Tripod

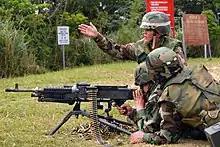
Seabees train with the M240B mounted on the M122 tripod.

Tripods are generally restricted to heavier weapons where the weight would be an encumbrance. For lighter weapons such as rifles, a bipod is more common. However, in recent times tripod saddles have become popular for precision rifle shooting sports, with the weapon placed in a vise-like rest which is mounted to a tripod head or with the weapon mounted directly to the tripod head.